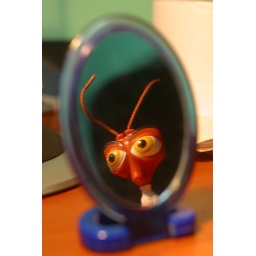
a bag i caught in looking in the mirror